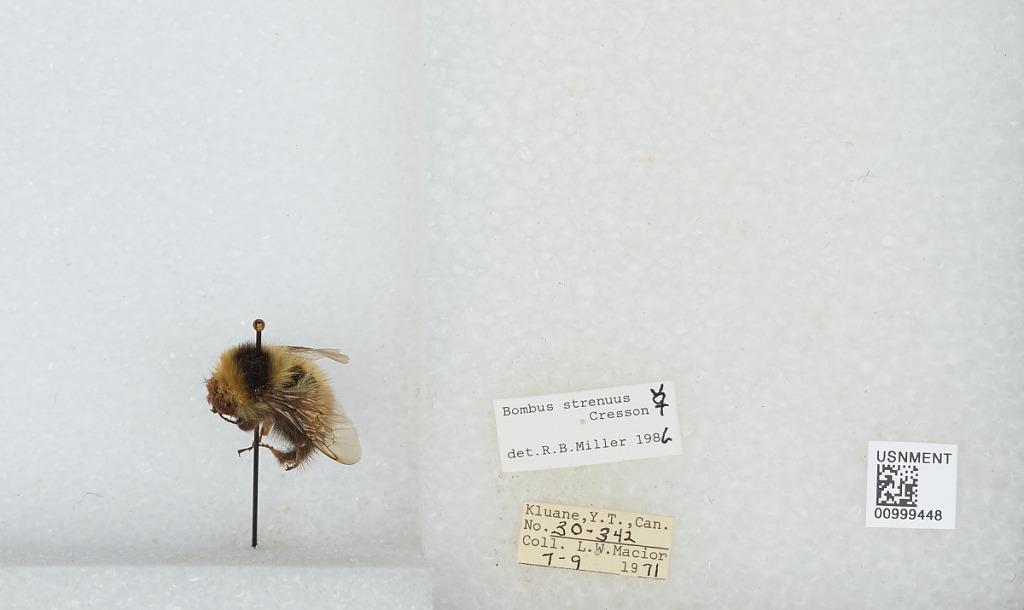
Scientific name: Bombus (Alpinobombus) neoboreus Sladen
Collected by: L. Macior
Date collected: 1971-7-9
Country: Canada
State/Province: Yukon Territory
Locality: Kluane
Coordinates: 60.75, -139.5
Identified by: Miller, R. B.